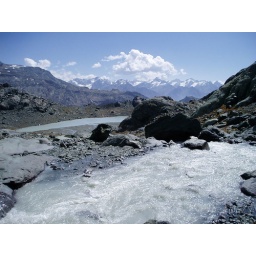
The stream running to the small lake below the glacier.